Soft Light (The X-Files)

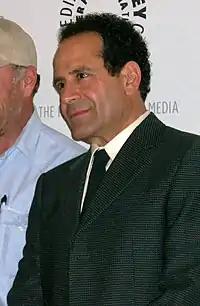
Tony Shalhoub guest starred in the episode as Dr. Banton.

"Soft Light" was written by Vince Gilligan and directed by James A. Contner. Prior to writing this episode, Gilligan, who was a fan of the show, learned that his agent was a relative of series creator Chris Carter. Thanks to this connection, he was allowed to meet Carter. During this meet, Carter asked Gilligan if he had any episode ideas, to which Gilligan quickly noted that he had been observing his shadow and thought it would be "creepy" if it began moving independently. Carter asked Gilligan to develop a script based on the idea as a freelance project (although when the episode was finished, Carter offered Gilligan a job as a permanent writer). This episode was thus one of the first episodes to be written by someone from outside the main writing staff of "The X-Files".